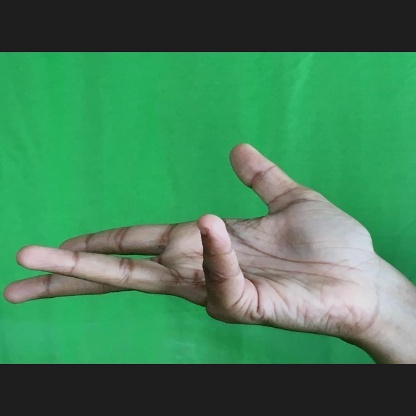
Mudra: Alapadmam